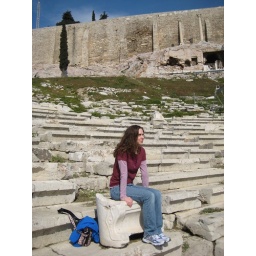
Best seat in the house